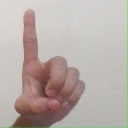
अक्षर: ड